Bird visual acuity rendering: 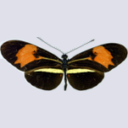
Butterfly visual acuity rendering: 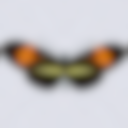
Species: erato
Subspecies: phyllis
Sex: female
View: dorsal
Type status: ST
Hybrid status: subspecies synonym
Locality: Santa Cruz de la Sierra BOL SC
Coordinates: -17.8, -63.167